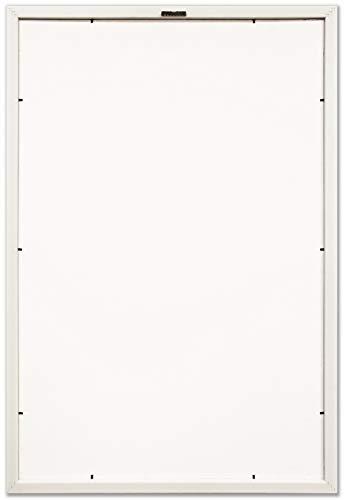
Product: Trends International DC Comics - Superman - Car Wall Poster, 14.725" x 22.375", Multi
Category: Toys & Games | Arts & Crafts | Stickers
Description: Great Condition.
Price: $39.92
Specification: ProductDimensions:16.5x24.2x0.8inches|ItemWeight:2.3pounds|ShippingWeight:2.3pounds(Viewshippingratesandpolicies)|Manufacturer:TrendsInternational|ASIN:B081SJ577S|Itemmodelnumber:FR16407MAH14X22